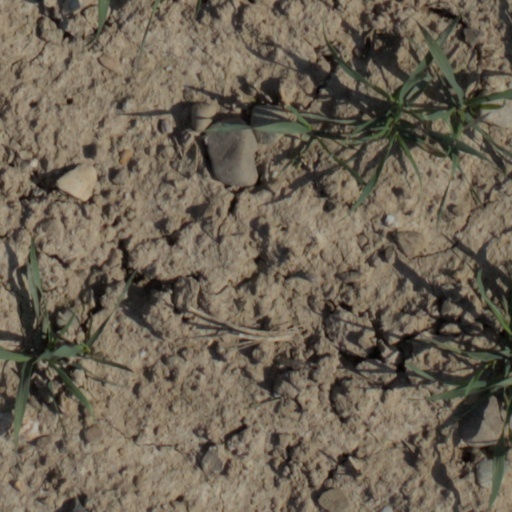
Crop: wheat